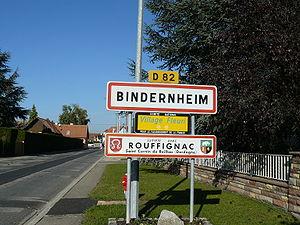
Entrée du village de Bindernheim
Rouffignac-Saint-Cernin-de-Reilhac est une commune française située dans le département de la Dordogne, en région Nouvelle-Aquitaine.
Bindernheim est une commune française située dans le département du Bas-Rhin, en région Grand Est.